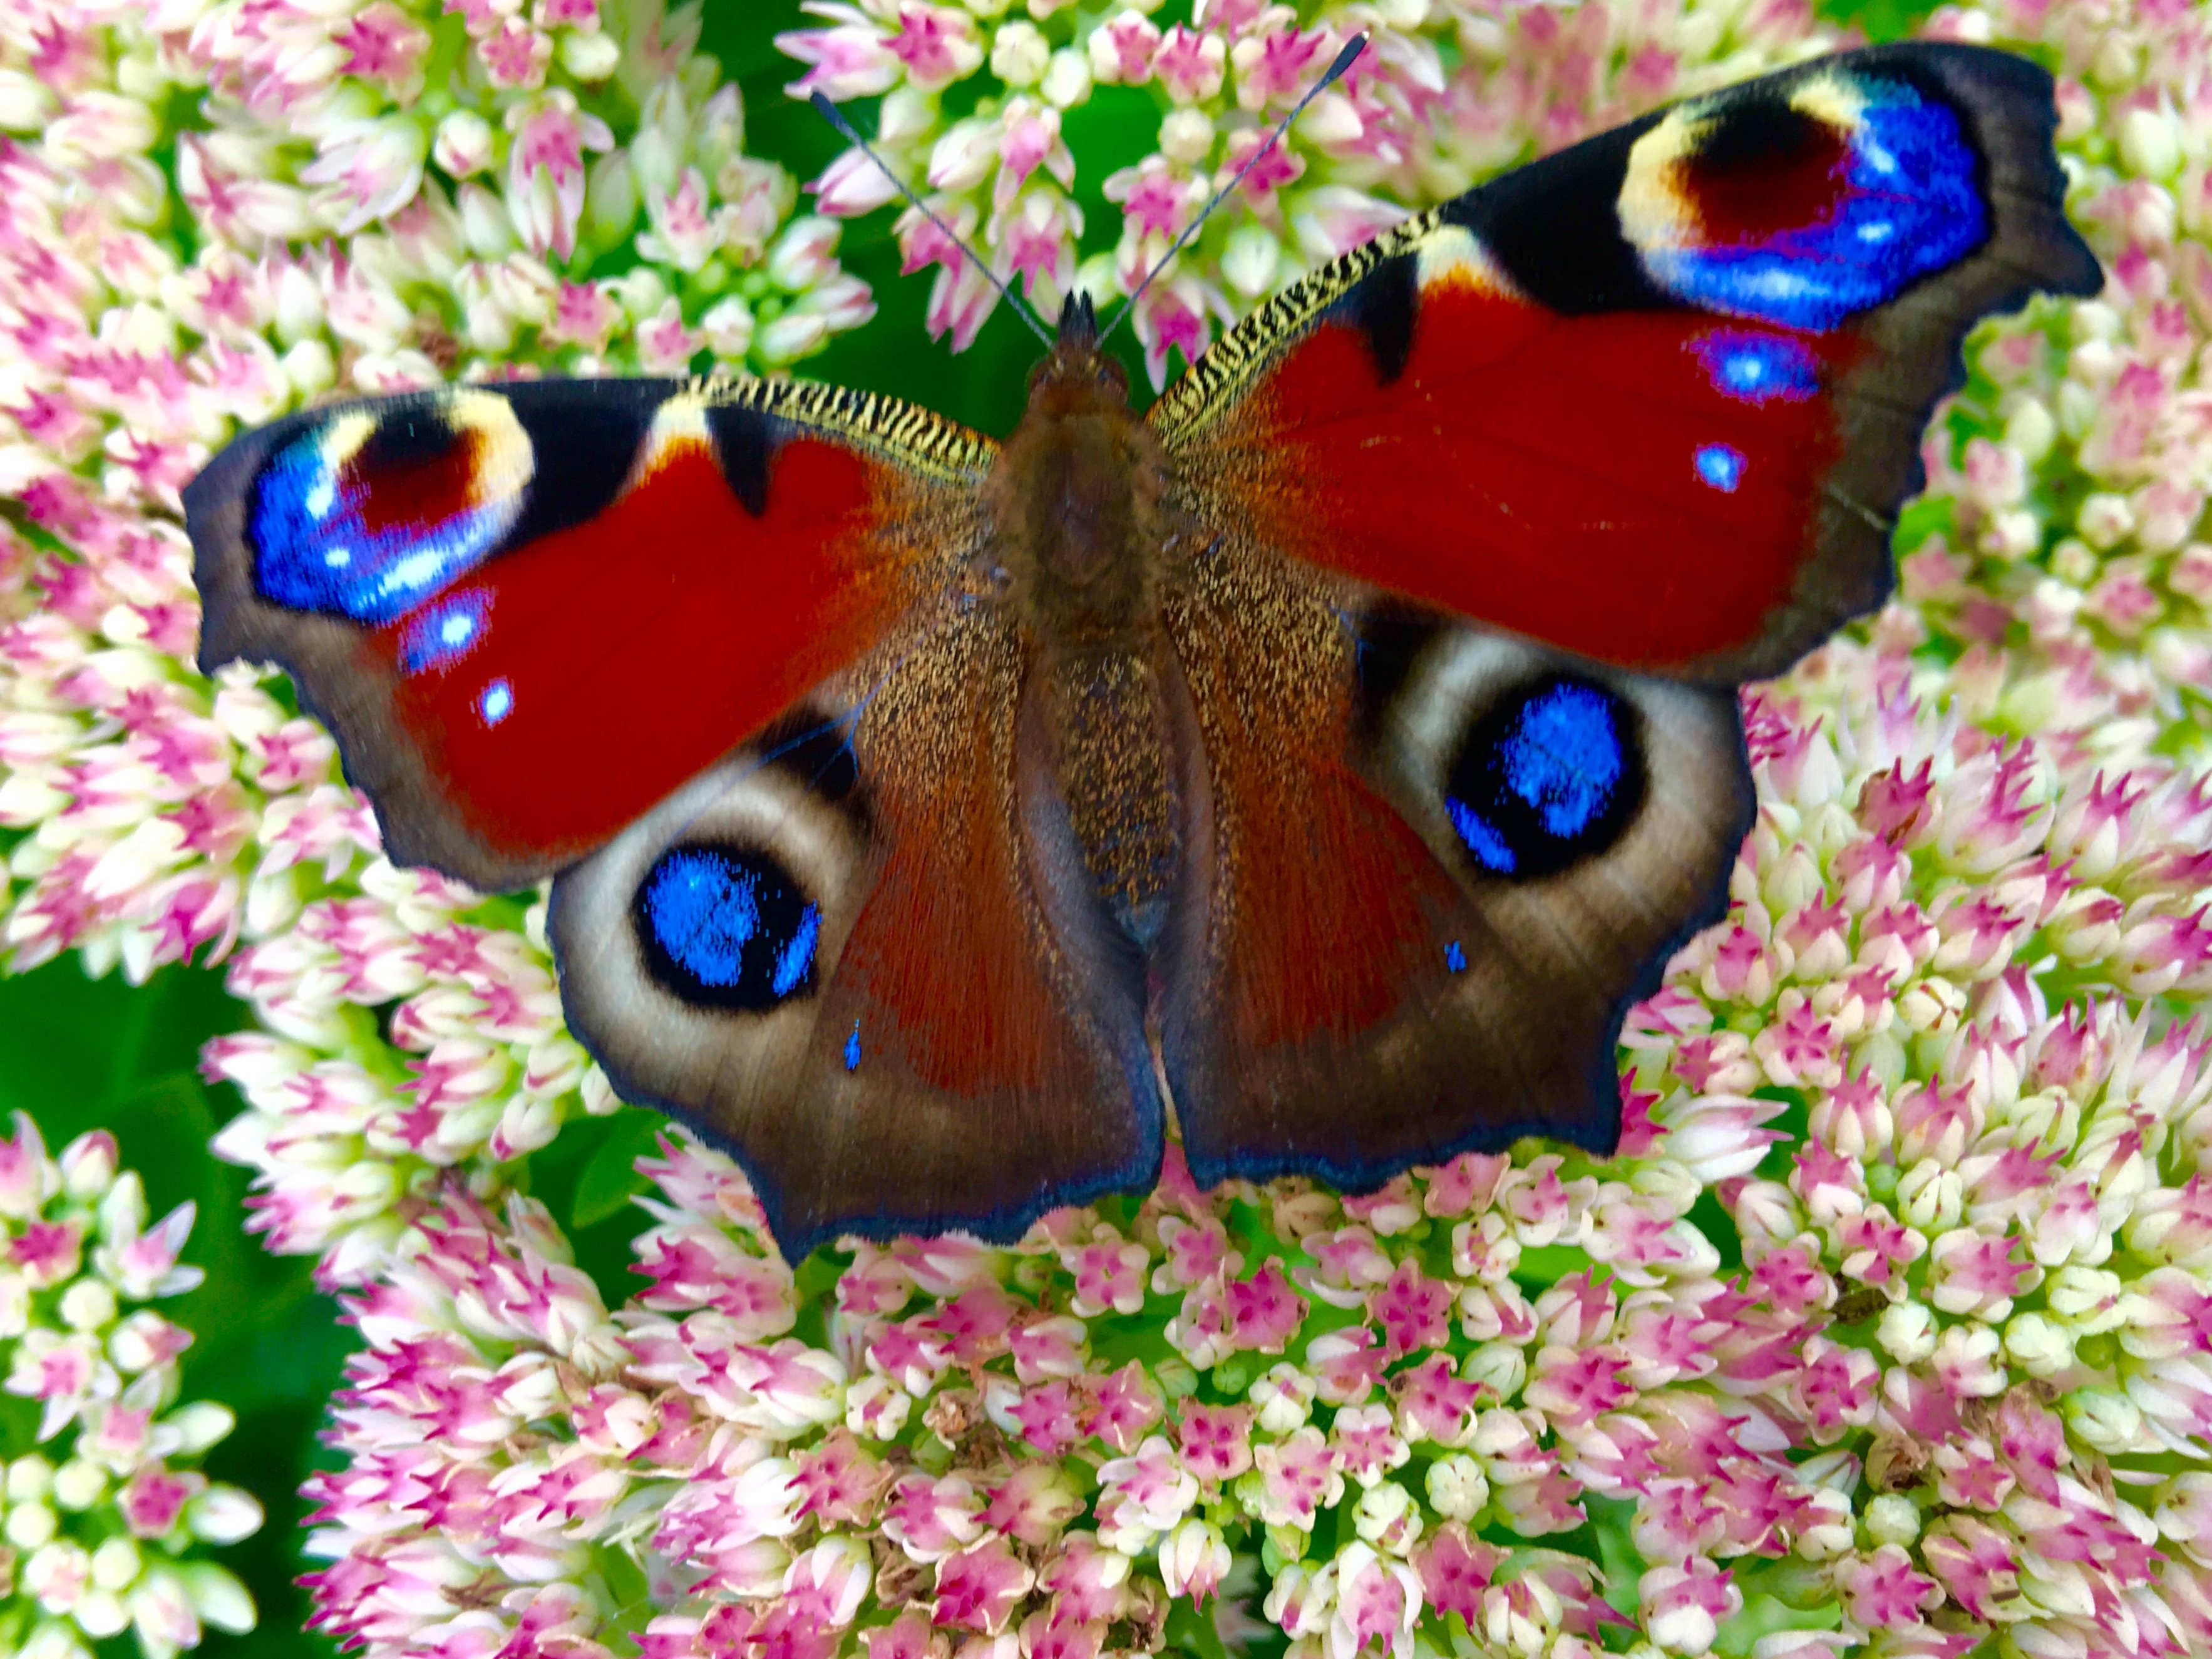
photography, flower, insect, moth, butterfly, fauna, invertebrate, flowers, close up, macro photography, arthropod, pollinator, moths and butterflies